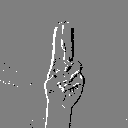
ASL letter: u